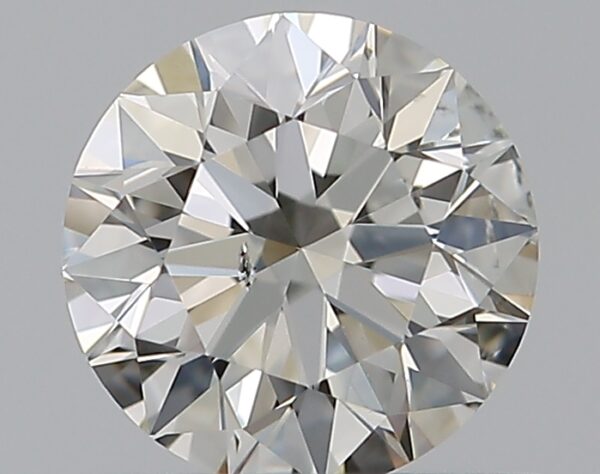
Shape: round
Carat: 0.5
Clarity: SI1
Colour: I
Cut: EX
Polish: EX
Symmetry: EX
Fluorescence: N
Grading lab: GIA
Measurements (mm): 5.07 x 5.09 x 3.17